New South Wales 73 class locomotive

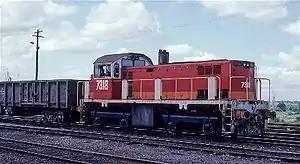
Candy coloured 7318 shunts Grafton yard in January 1986

The 73 class is a diesel-hydraulic locomotive built by Walkers Limited, Maryborough for the New South Wales Department of Railways between 1970 and 1973.